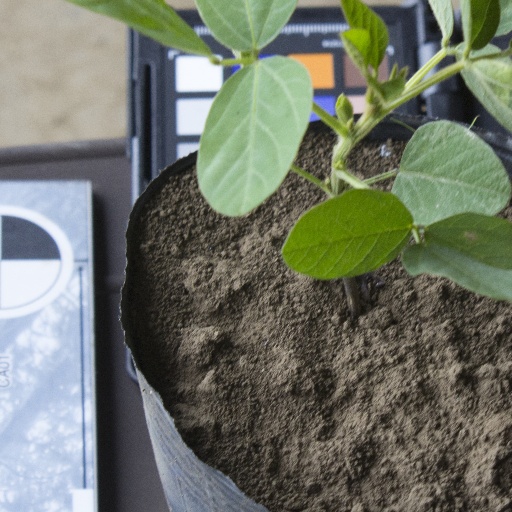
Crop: soybean